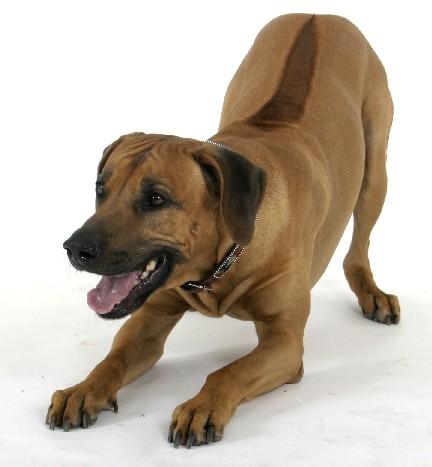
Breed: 230-n000080-Rhodesian_ridgeback